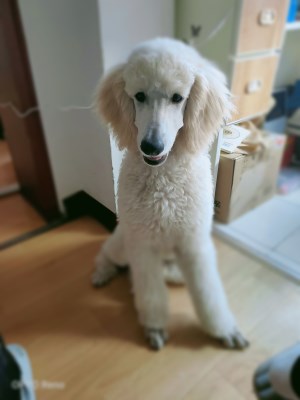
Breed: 2925-n000114-toy_poodle